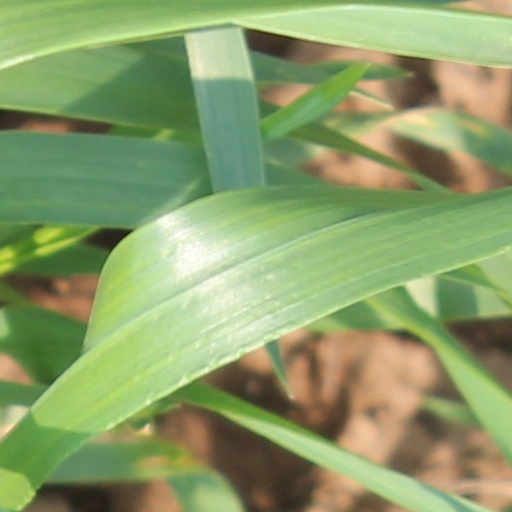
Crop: wheat